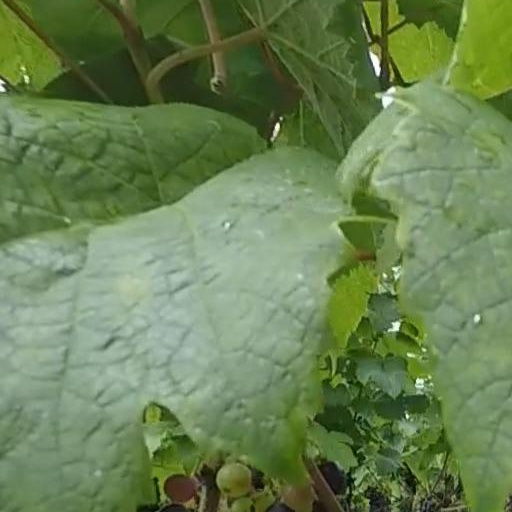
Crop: grape